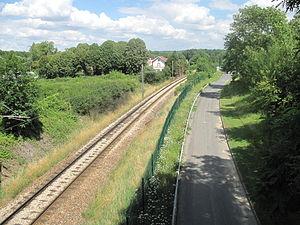
Voie ferrée Esbly Crécy-la-Chapelle, vue depuis un pont à Esbly, Seine-et-Marne.
Une voie unique est une voie ferrée constituée d'une seule voie. Les trains y circulant dans les deux sens, cela implique des règles spécifiques de gestion de trafic pour que la sécurité y soit assurée, le principal risque étant la collision frontale de deux trains.
La ligne d'Esbly à Crécy-la-Chapelle est une ligne ferroviaire française de Seine-et-Marne, en Île-de-France, d'une longueur de près de dix kilomètres. Ouverte en 1902 à voie unique, elle est depuis essentiellement parcourue par un trafic de banlieue en provenance ou à destination de la gare d'Esbly, en correspondance avec les trains entre Paris-Est et Meaux, circulant sur cette autre branche de la ligne P du Transilien.